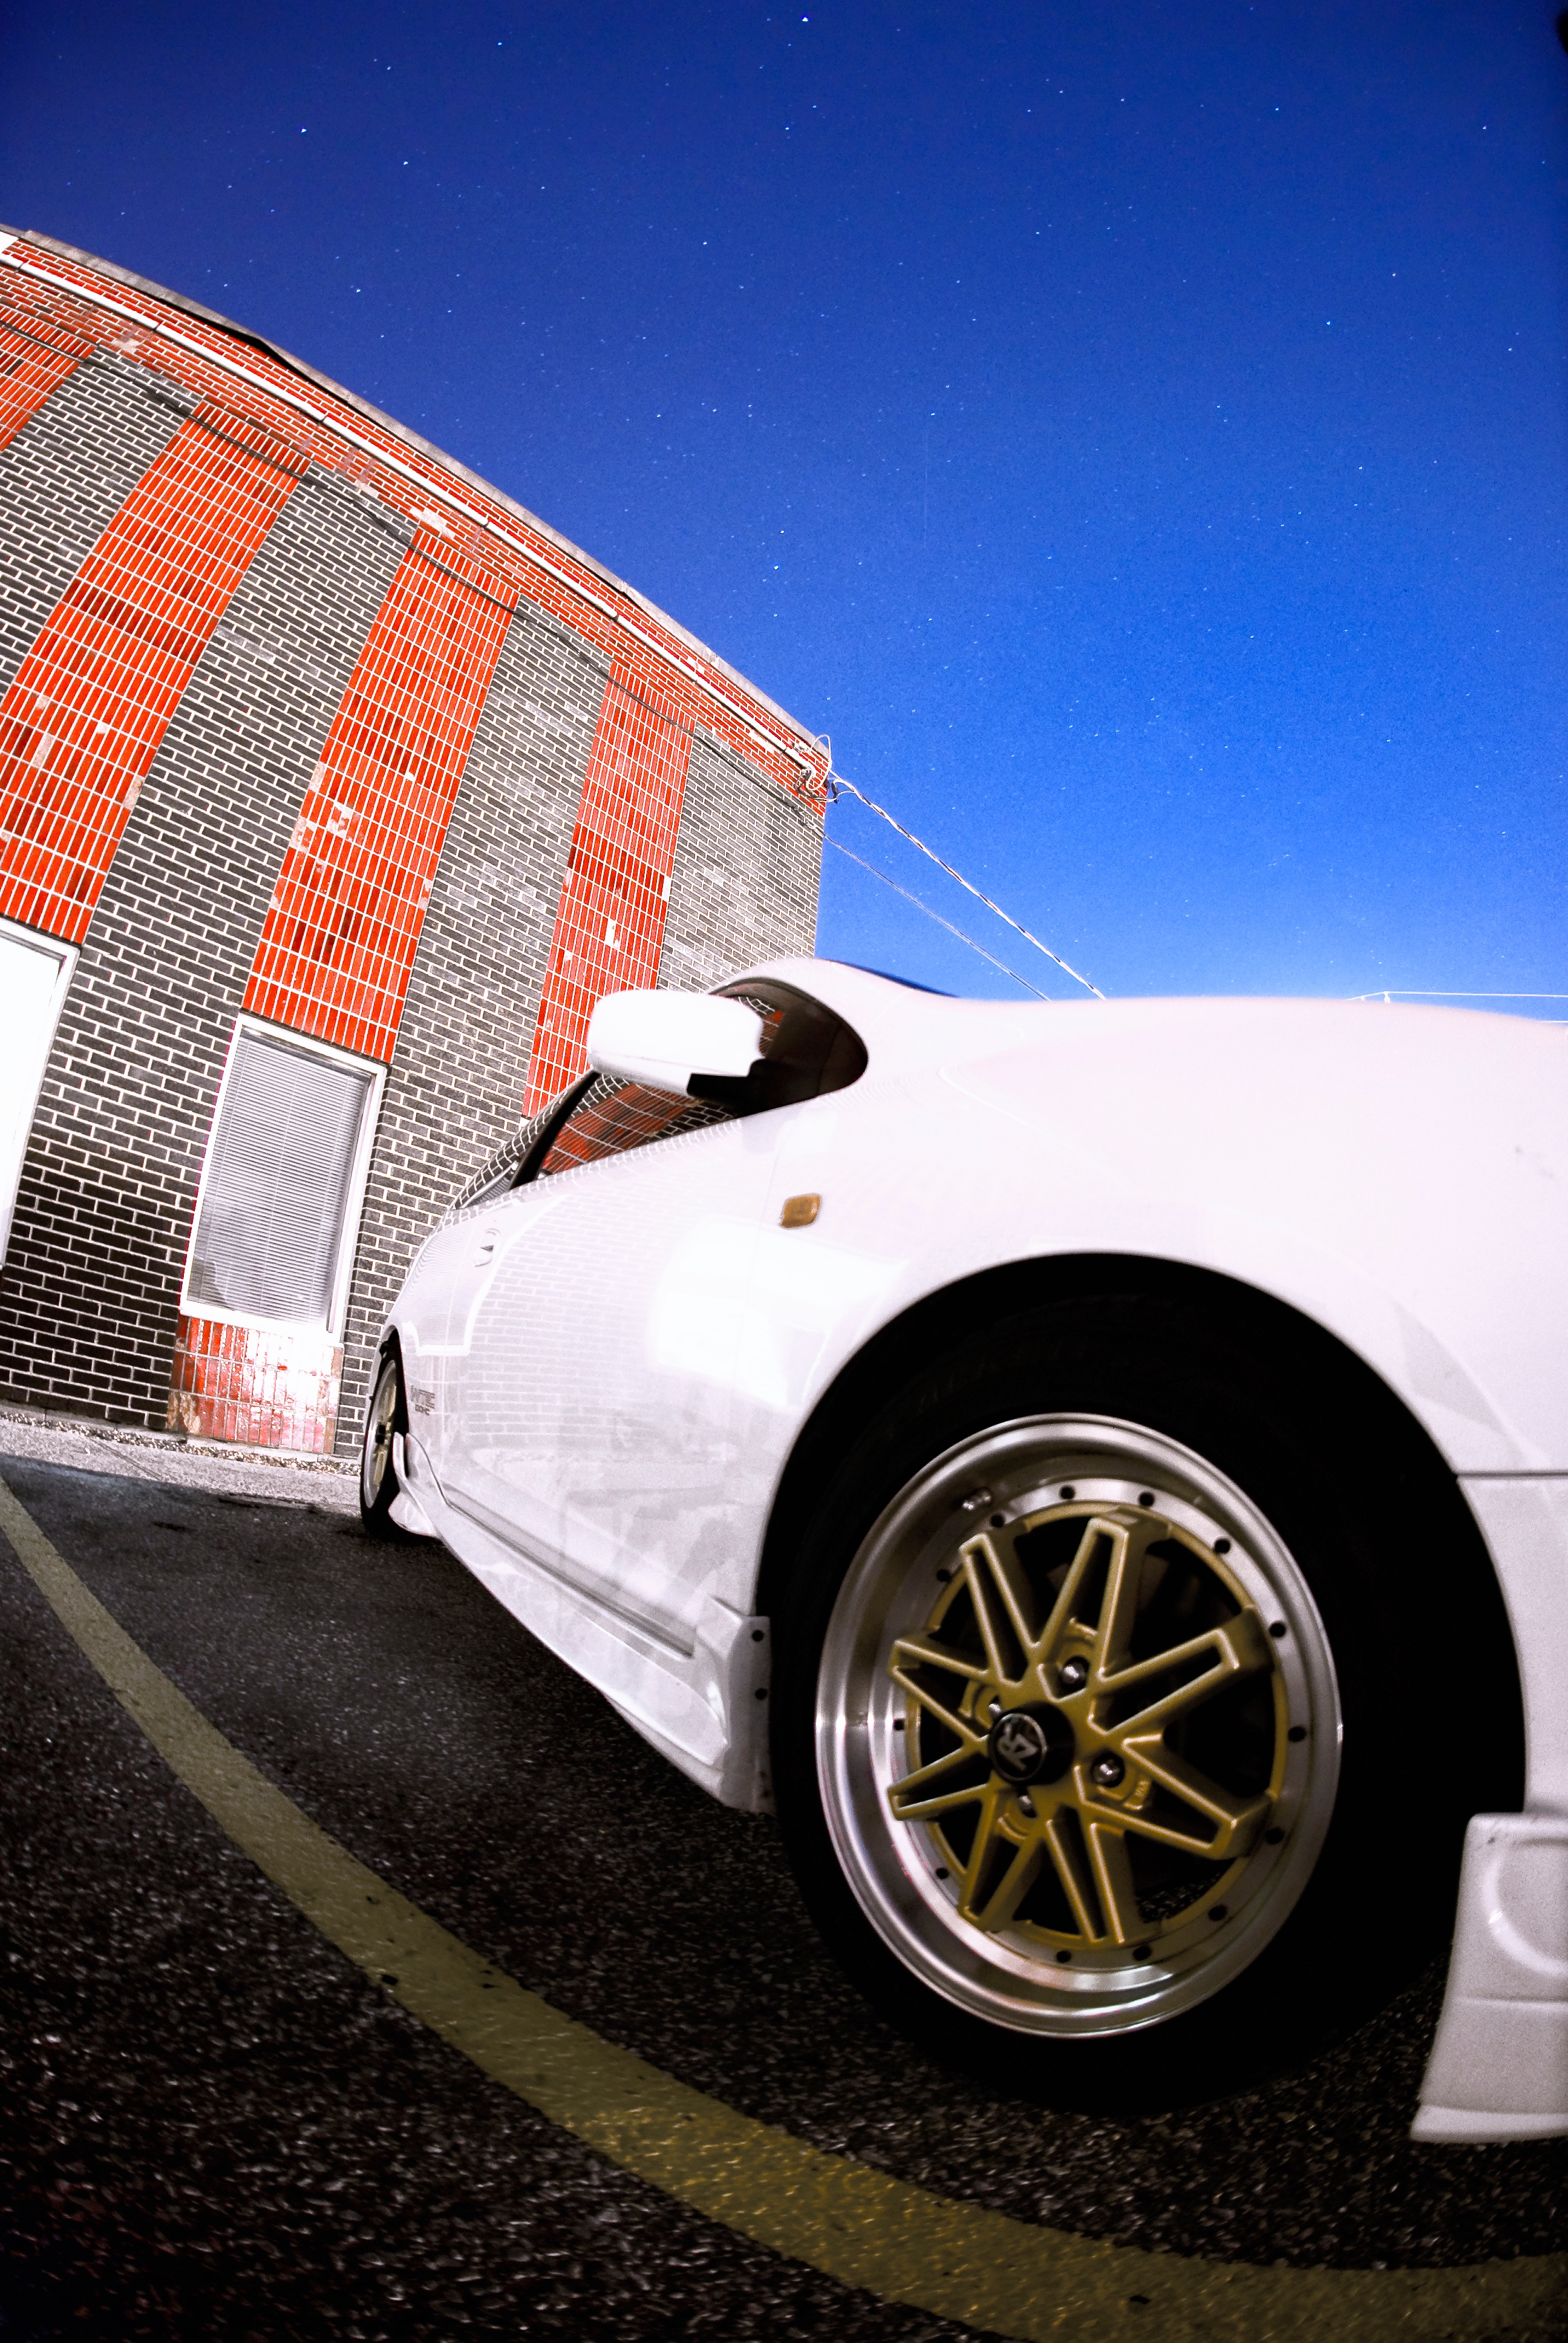
car, wheel, vehicle, sports car, supercar, lamborghini, land vehicle, automobile make, automotive design, luxury vehicle, lamborghini gallardo